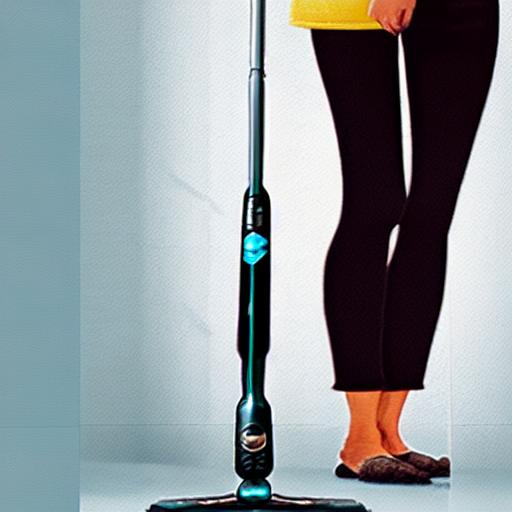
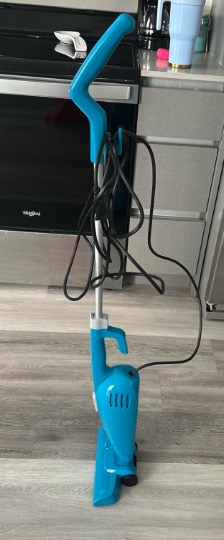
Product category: items_vacuum
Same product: no